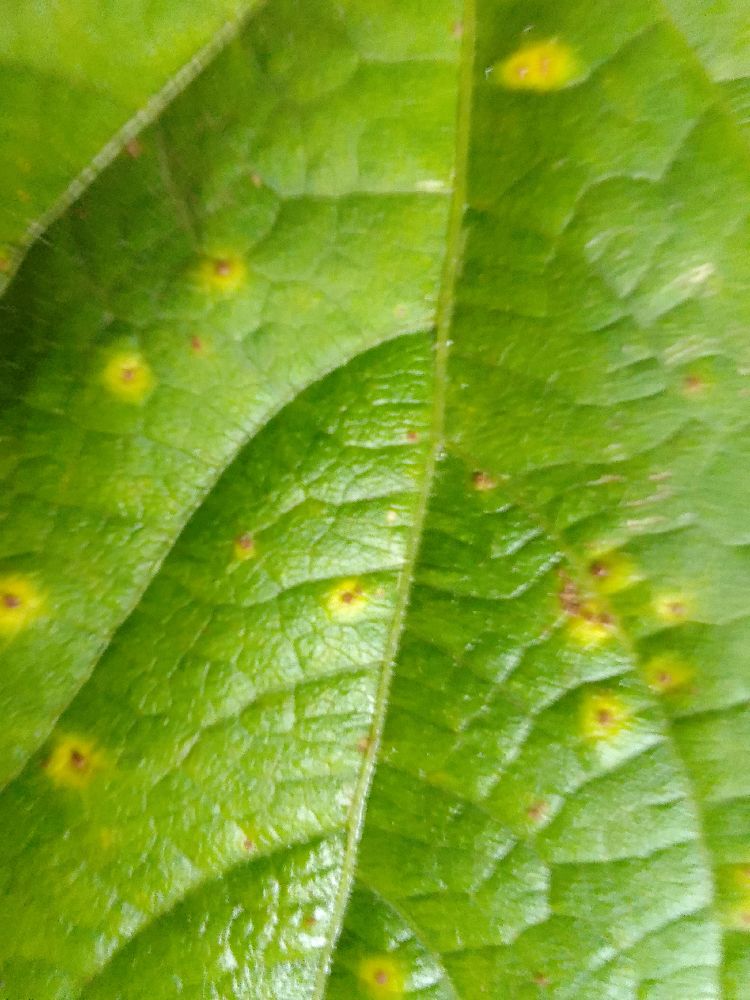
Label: rust